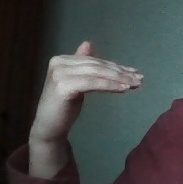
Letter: khaa